Querétaro (city)

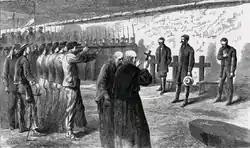
Emperor Maximillian and his generals, Mejía and Miramón, were executed by a firing squad at Querétaro on 19 June 1867.

The settlement was declared a town in 1606 and by 1655, only Spaniards were living in the city proper. In 1656, it was decreed as the "Muy Noble y Leal Ciudad de Santiago de Querétaro" (Very Noble and Loyal City of Santiago de Querétaro). This honor was solicited by Viceroy Luis de Velasco, in recognition of Querétaro's growth, agricultural production, industry and educational institutions. By the 18th century, it was informally known as the "Pearl of the Bajío" and "The Third City of the Viceroyalty".